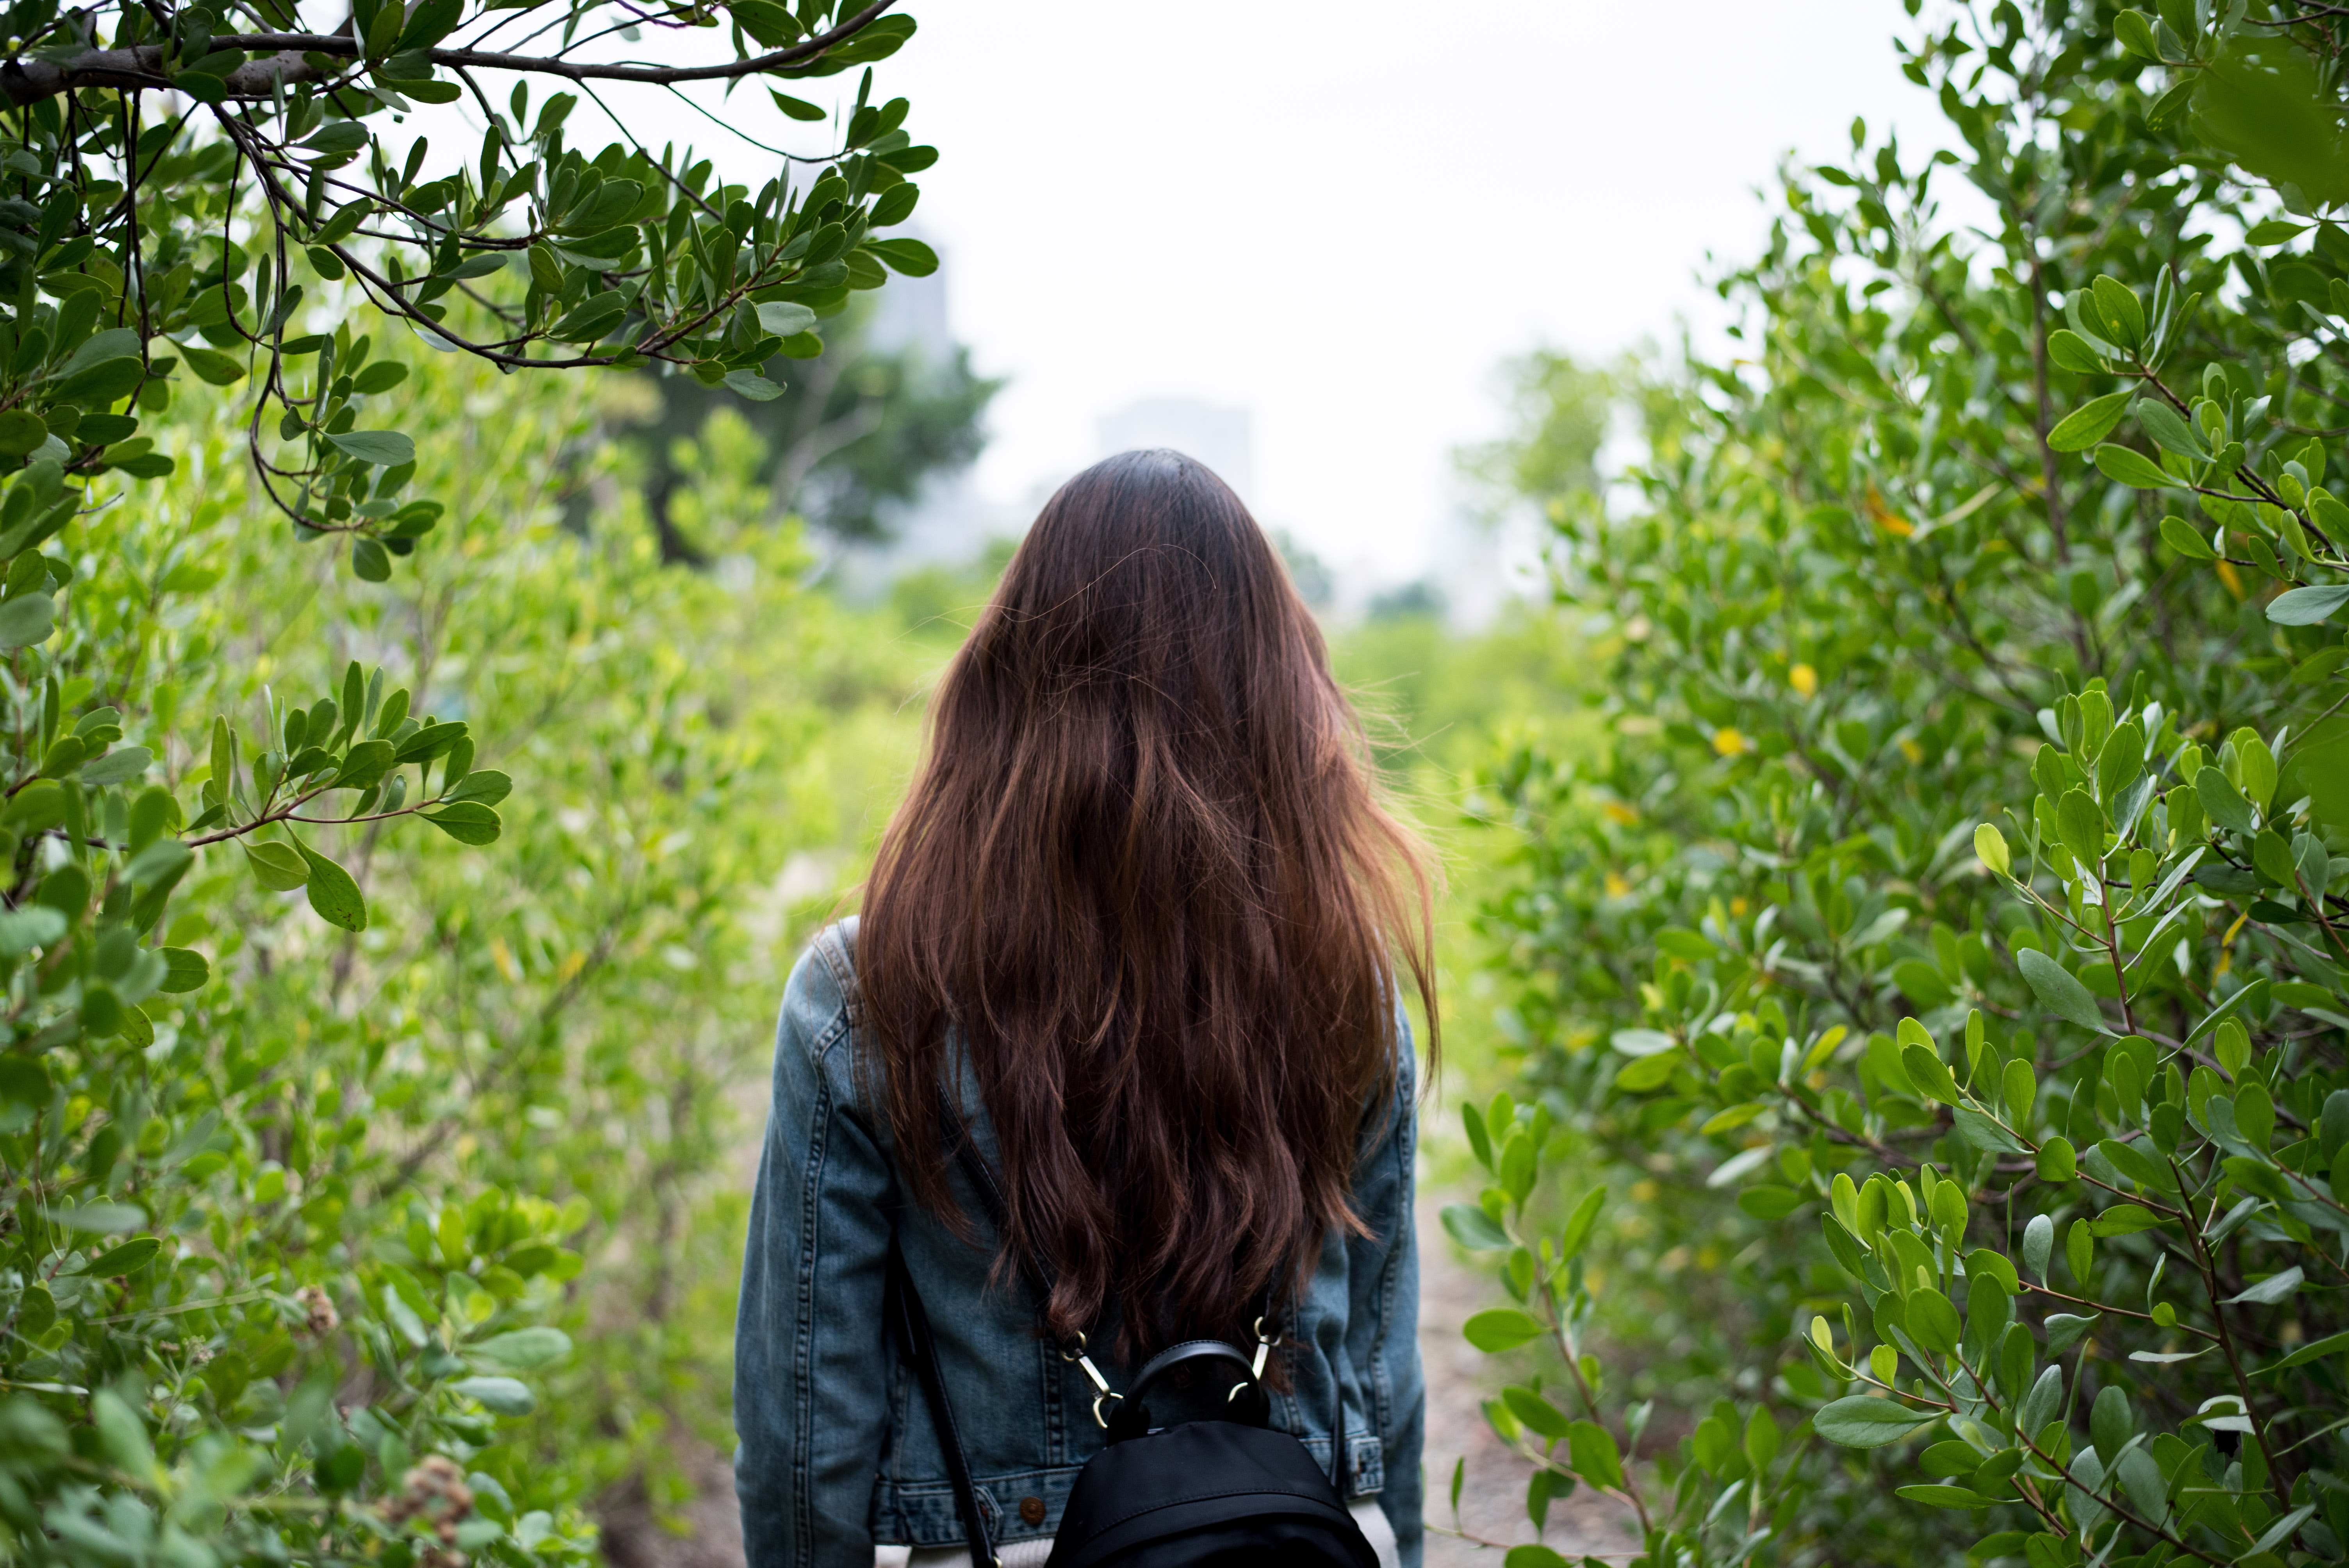
hair, People in nature, green, nature, photograph, tree, leaf, vegetation, grass, beauty, hairstyle, long hair, botany, sunlight, blond, summer, spring, plant, woody plant, branch, grass family, forest, photography, adaptation, textile, brown hair, shrub, black hair, leisure, jacket, sitting, back, jungle